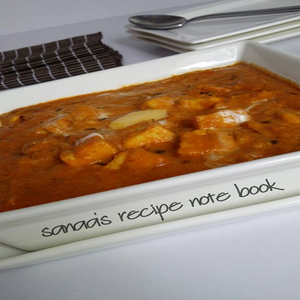
Dish: paneer